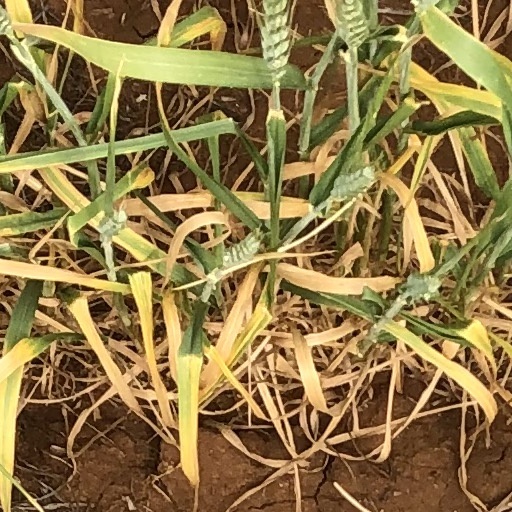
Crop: wheat